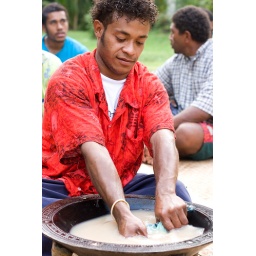
Preparing kava: soak the cloth with the powder in the bowl with water